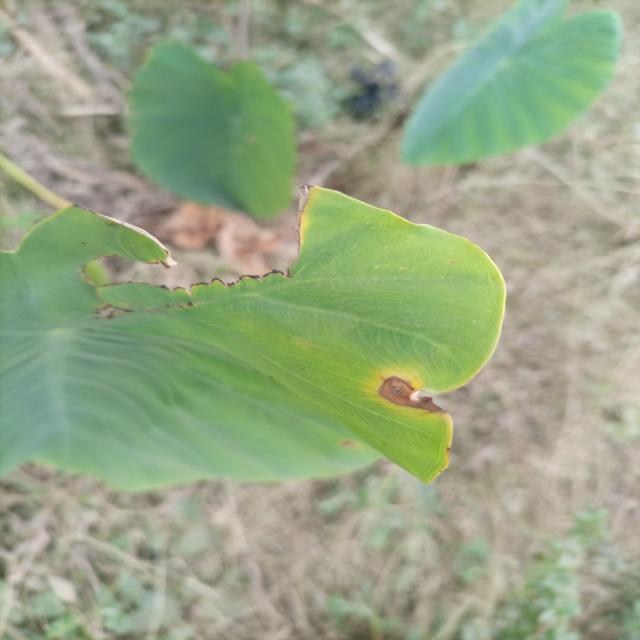
Label: Mid_Blight